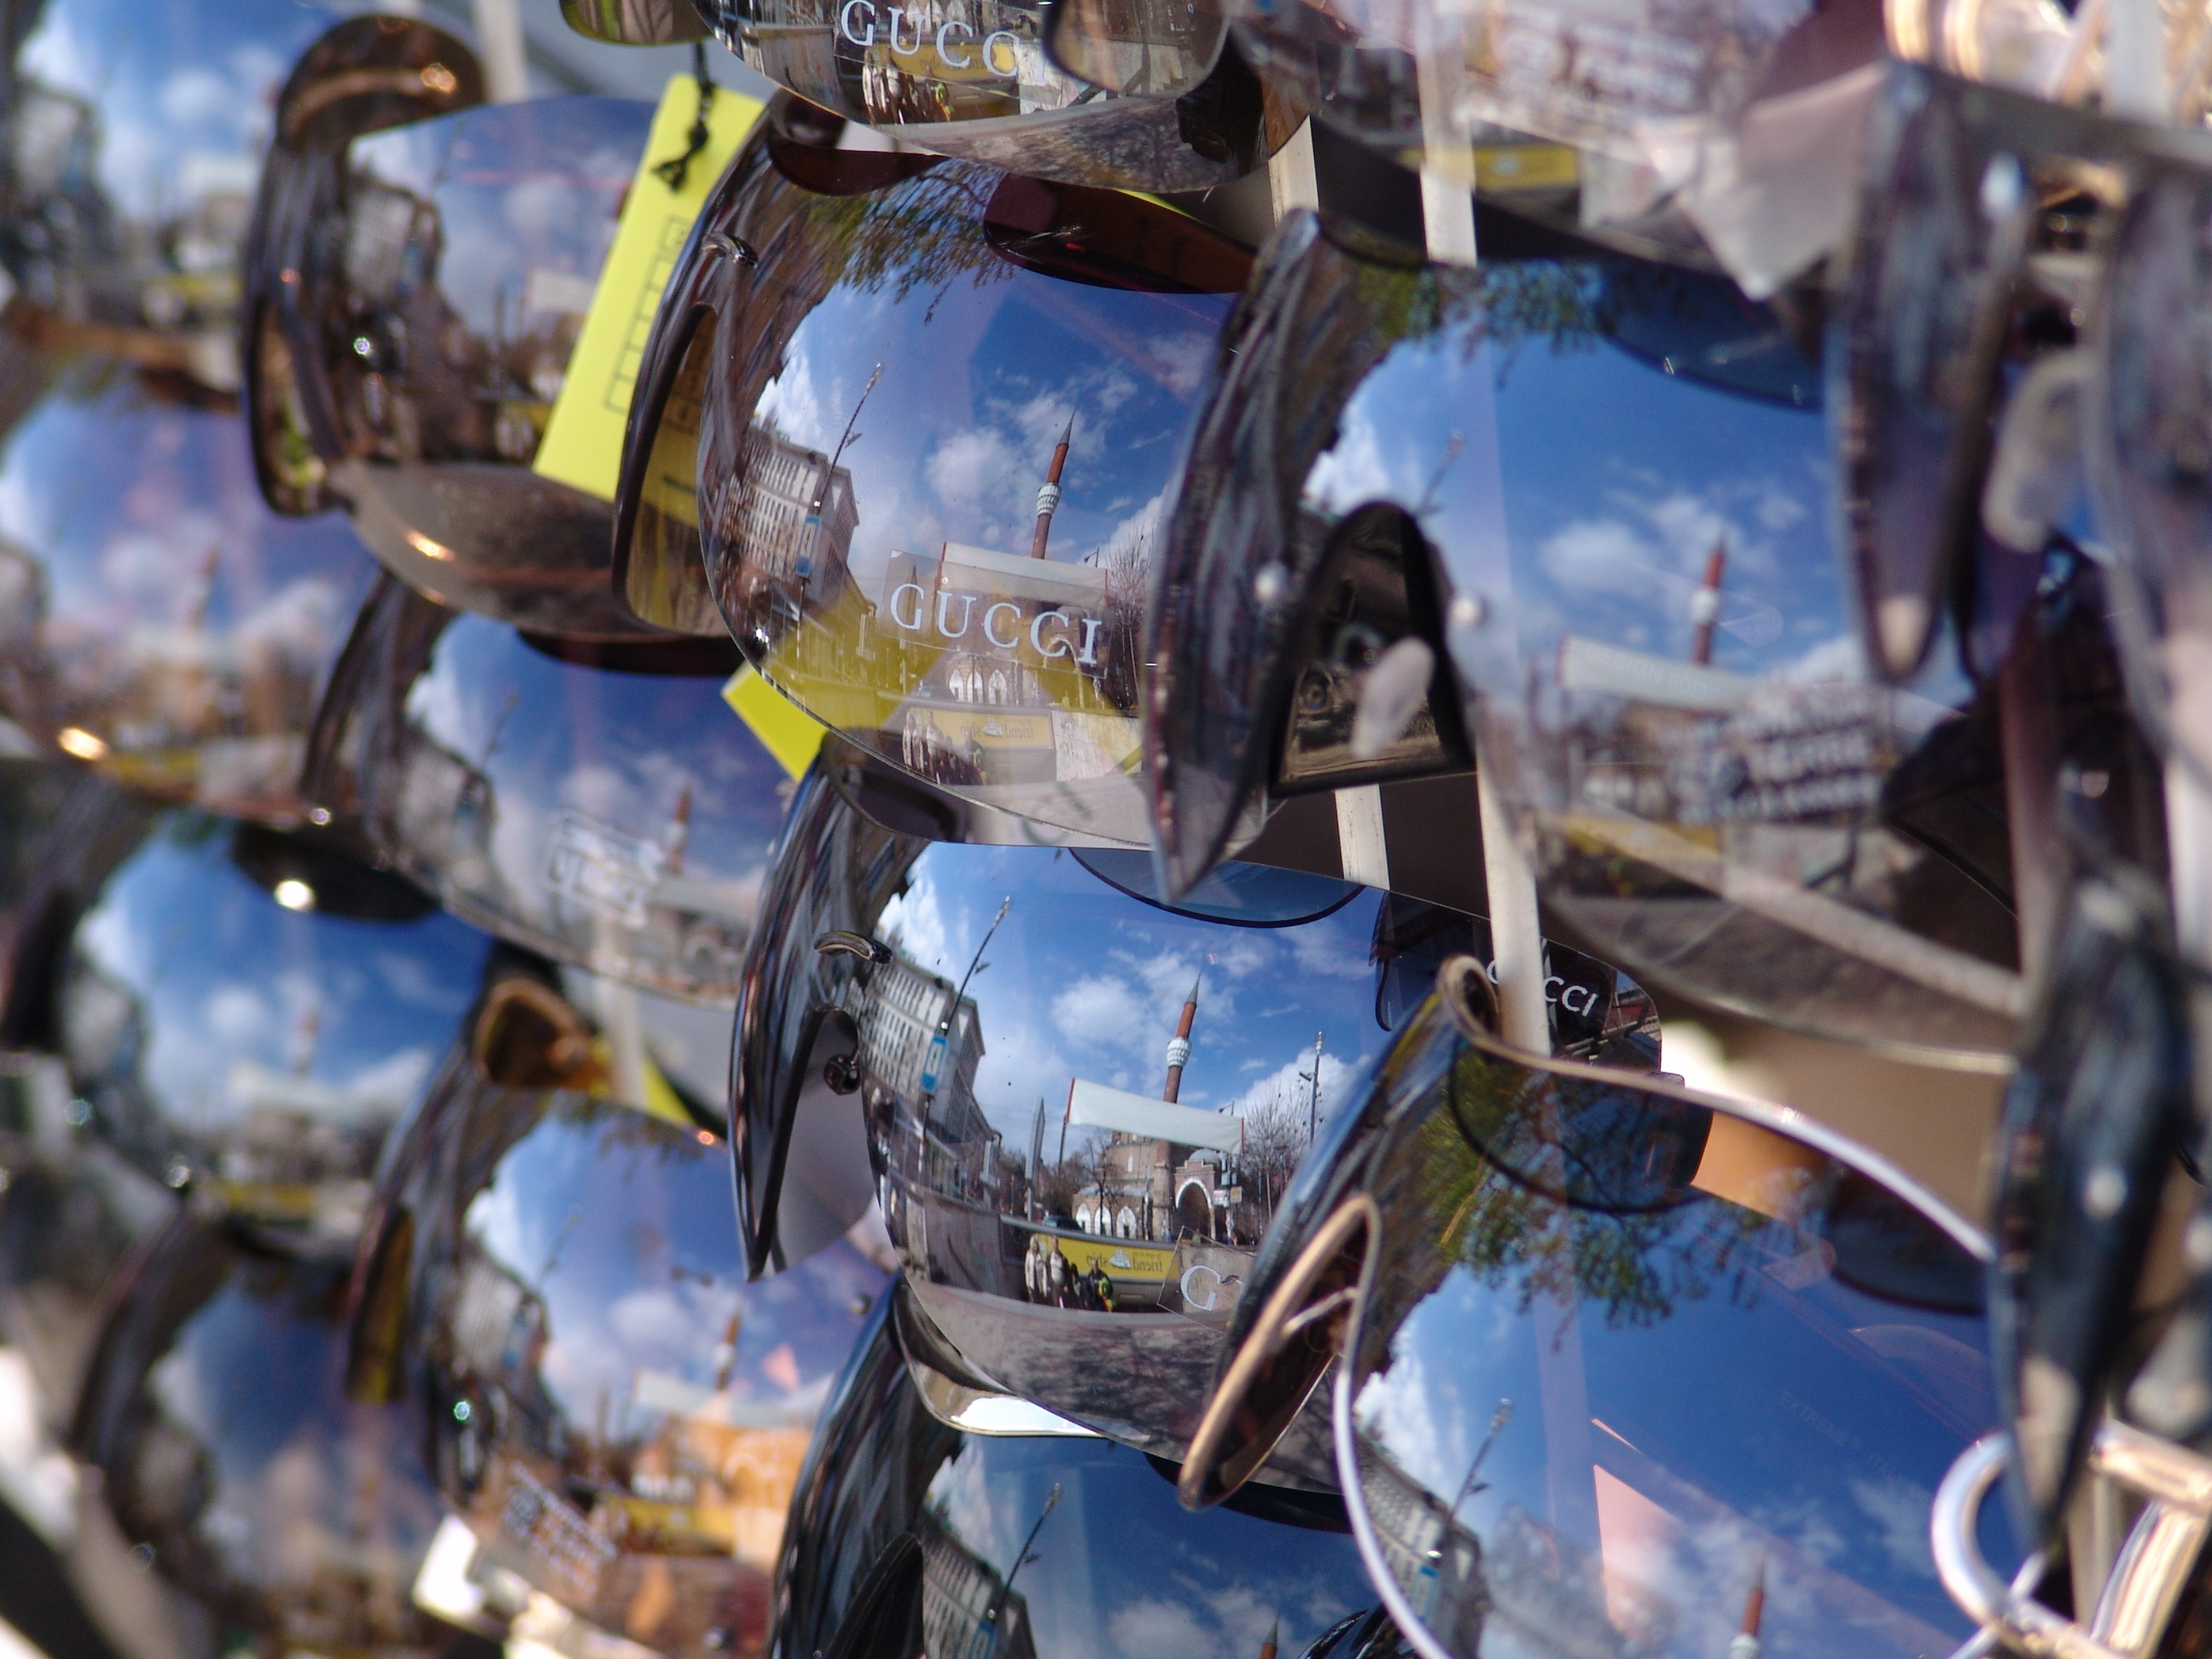
glass, reflections, mirror, blue, motor vehicle, reflection, auto part, vehicle, scrap, plastic, art